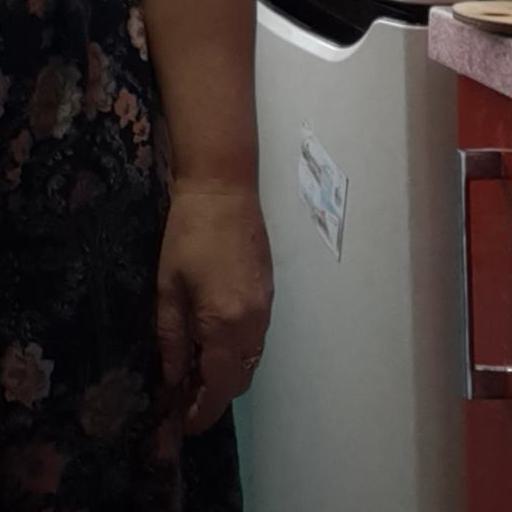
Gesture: no_gesture